Insulated glazing

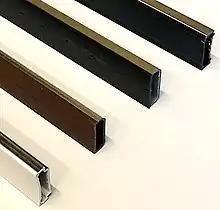
Hybrid spacers - examples (left to right): TGI, Swisspacer V, Thermix TX.N and Cromatech Ultra

The glass panes are separated by a "spacer". A spacer, which may be of the warm edge type, is the piece that separates the two panes of glass in an insulating glass system, and seals the gas space between them. The first spacers were made primarily of steel and aluminum, which manufacturers thought provided more durability, and their lower price means that they remain common.